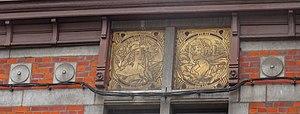
Maison Moonen sgraffites art nouveau, rue Lambinon, Laveu, Liège
La rue Lambinon est une rue liégeoise qui relie la rue du Laveu à la rue Henri Maus dans le quartier du Laveu.